Crimen Ferpecto

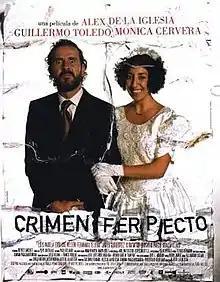

Crimen Ferpecto, released as The Perfect Crime in the United States, and as The Ferpect Crime in the United Kingdom, is a 2004 Spanish-Italian black comedy film co-written, produced and directed by Álex de la Iglesia. It stars Guillermo Toledo and Mónica Cervera.